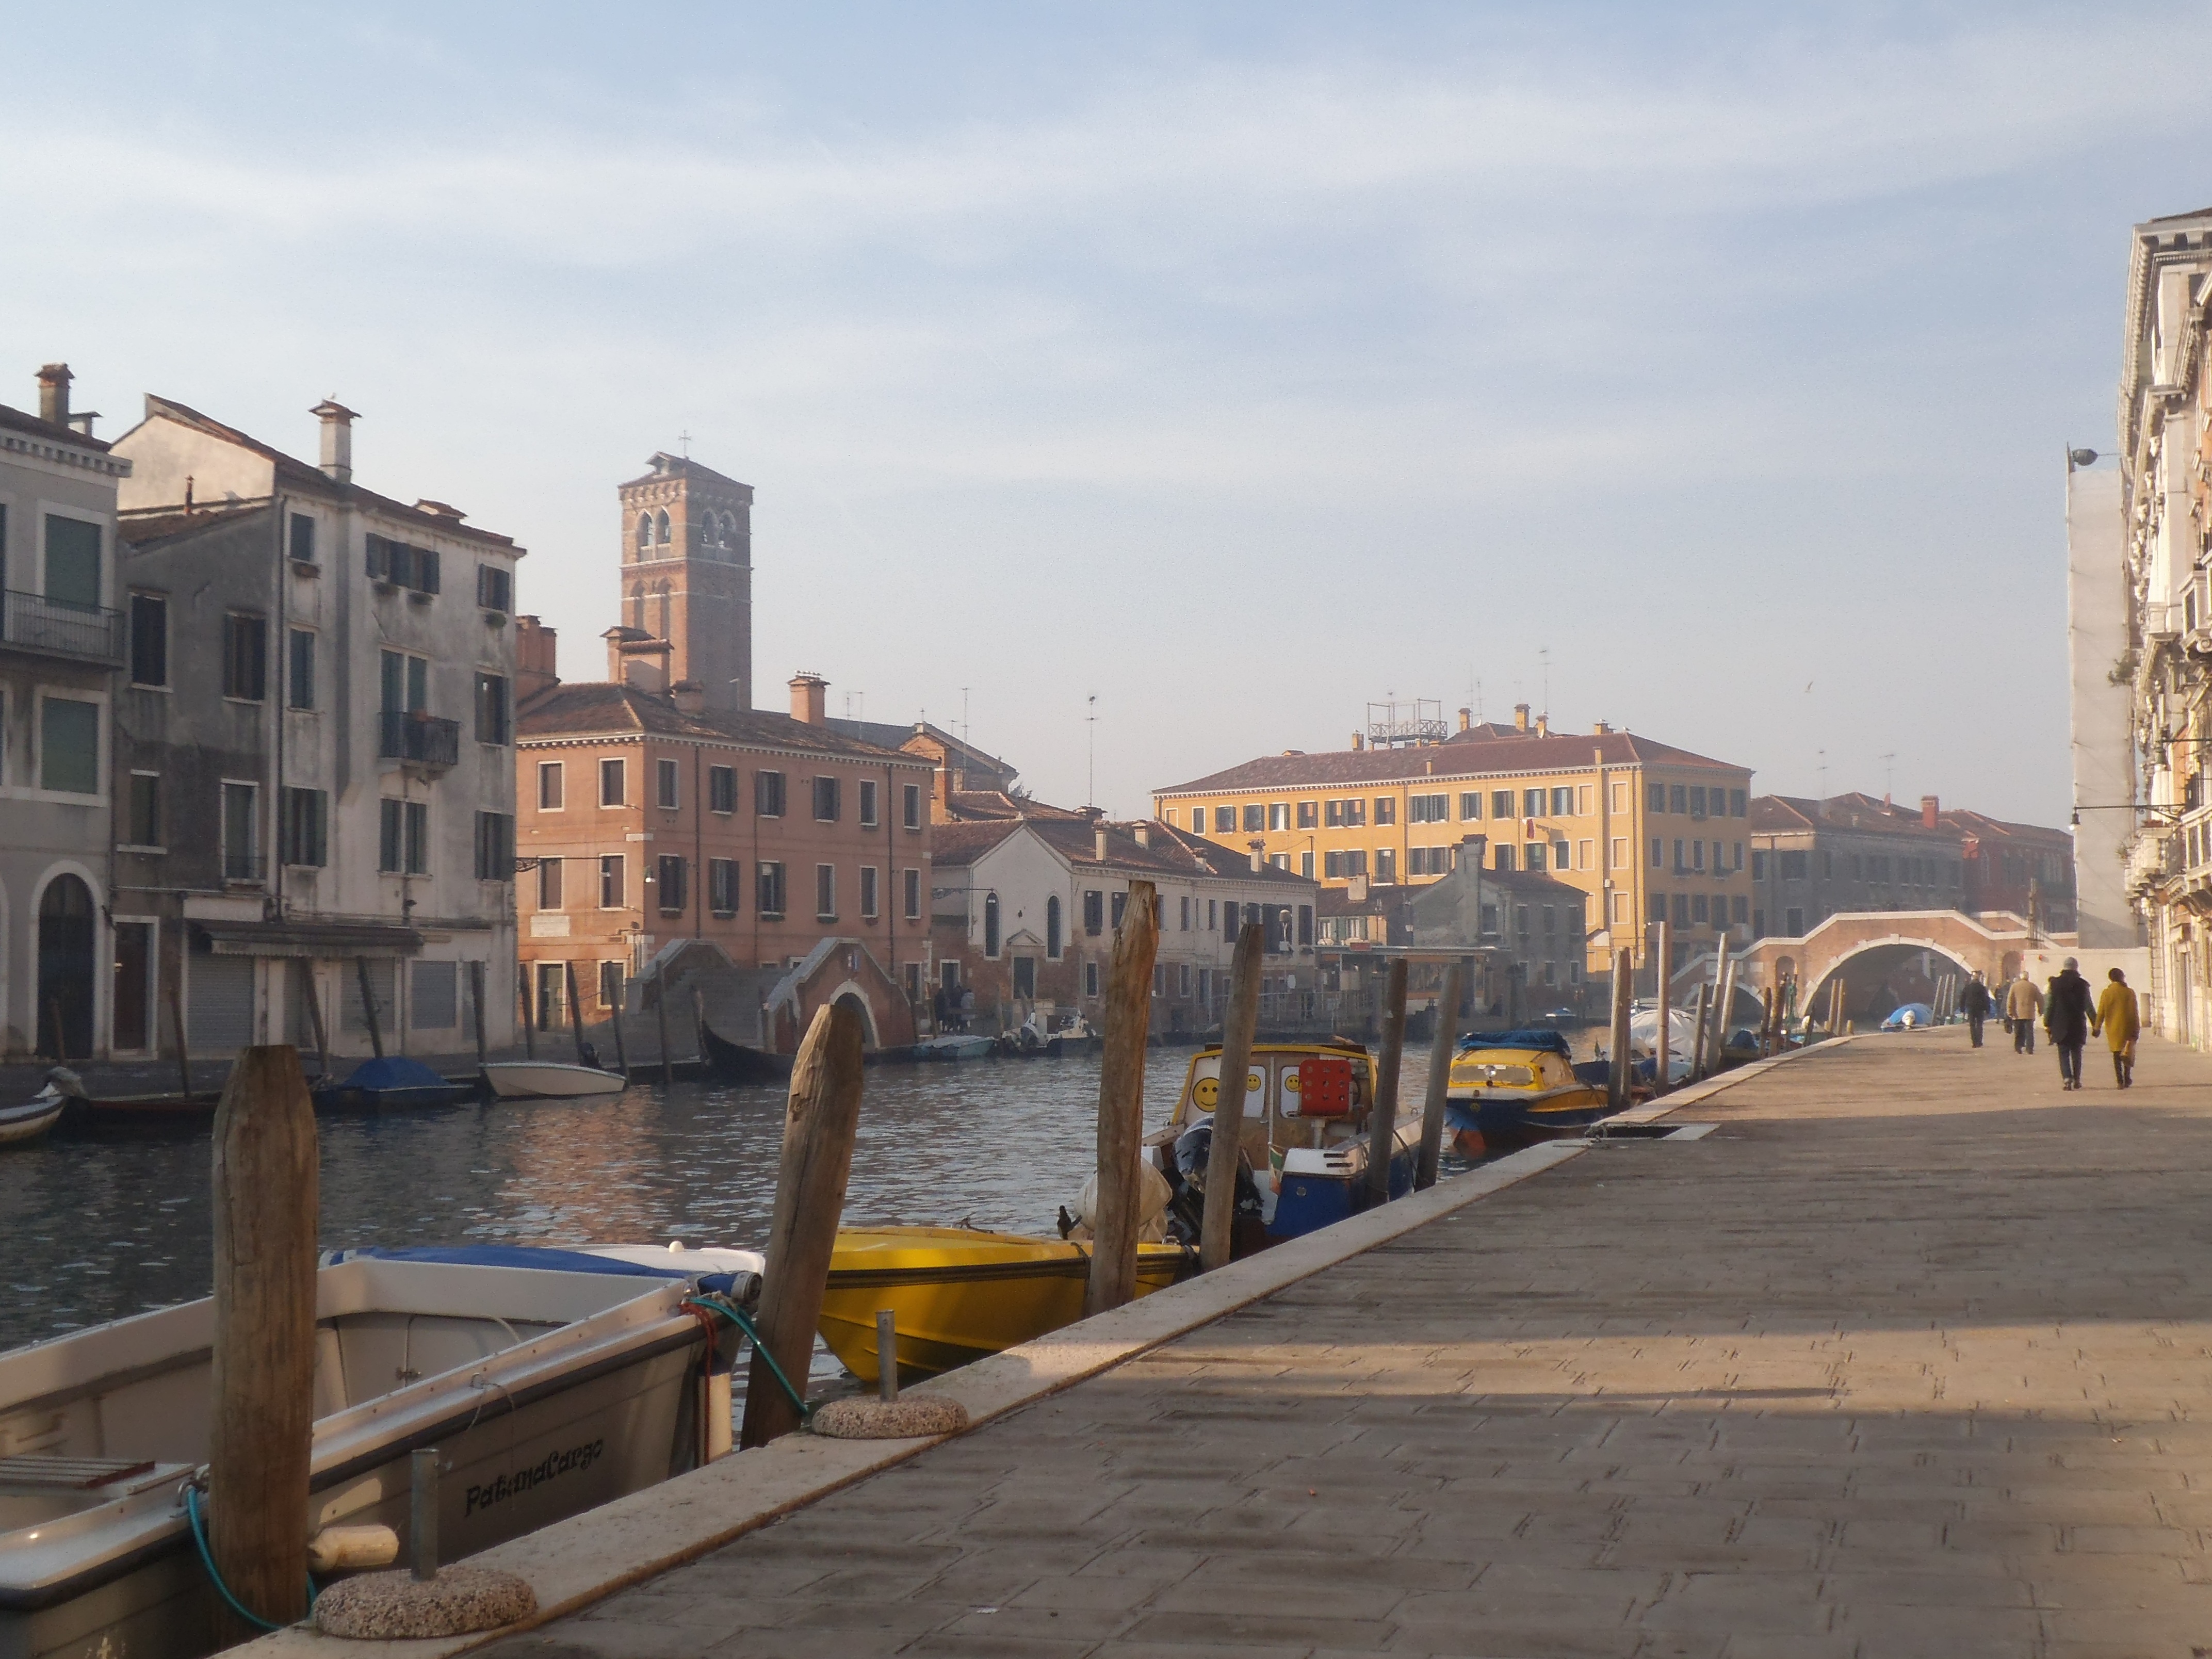
sea, coast, boardwalk, town, city, river, canal, walkway, cityscape, downtown, italy, venice, waterway, channel, neighbourhood, urban area, human settlement